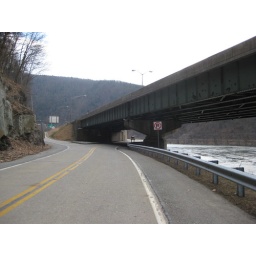
under rt. 80 and across to pa.  loop back on 611, the road across the river above the rr tracks.